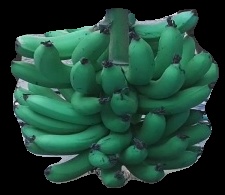
Variety: pachbale
Grade: grade3